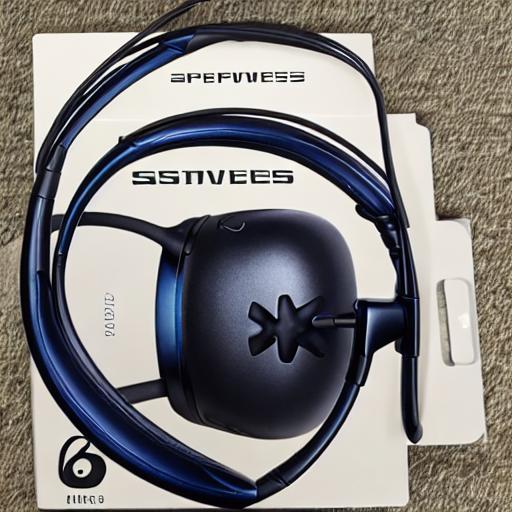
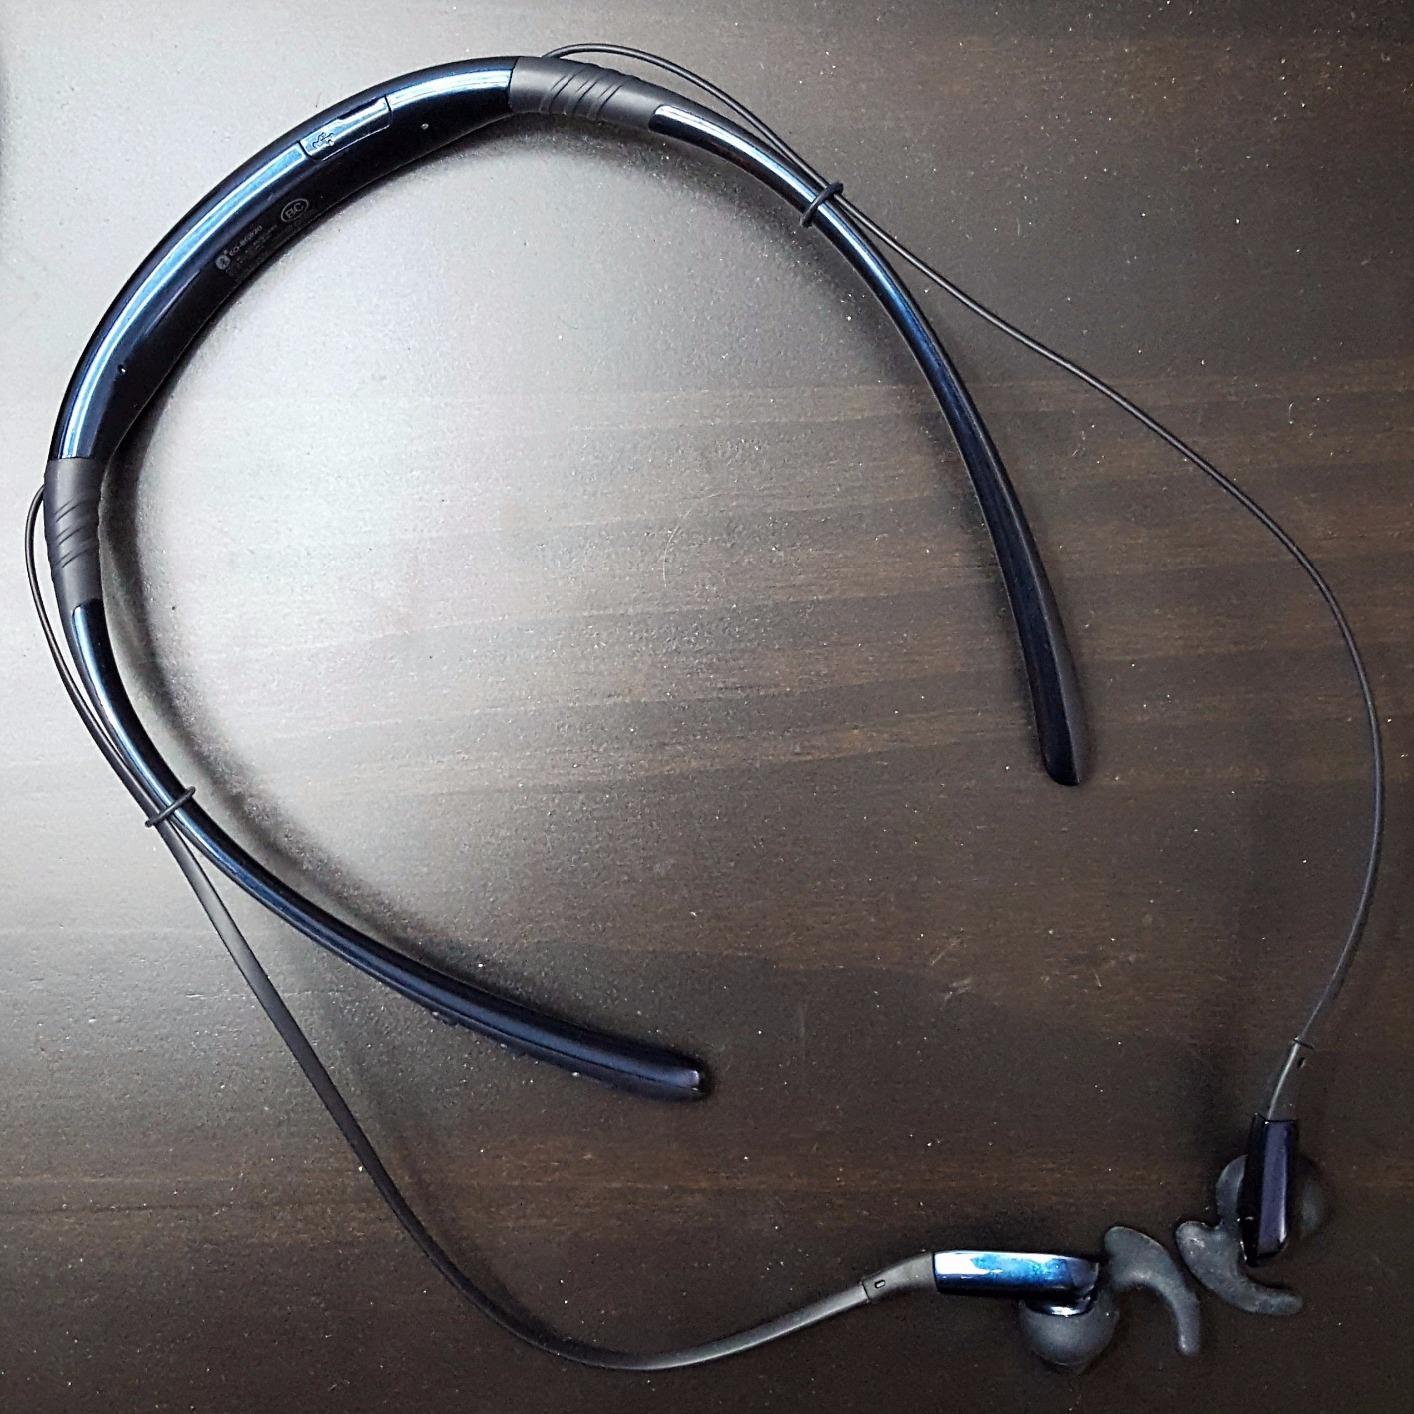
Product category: headphones
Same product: no